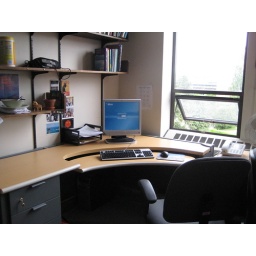
My desk in the new office